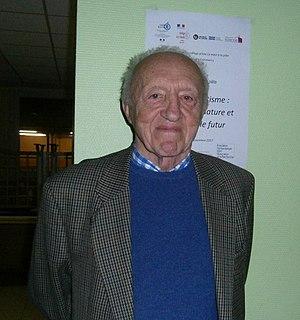
Photographie de Yves Quéré réalisée à Commercy, sa ville natale, lors de l'inauguration du pôle ressource La Main à la Pâte au Collège des Tilleuls de la ville."
Yves Quéré, né en 1931 à Commercy, est un physicien français, membre de l'Académie des sciences.
Tableau détaillé des membres de l'Académie des sciences de France